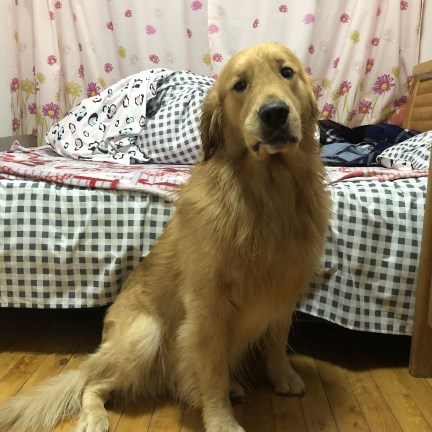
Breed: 5355-n000126-golden_retriever